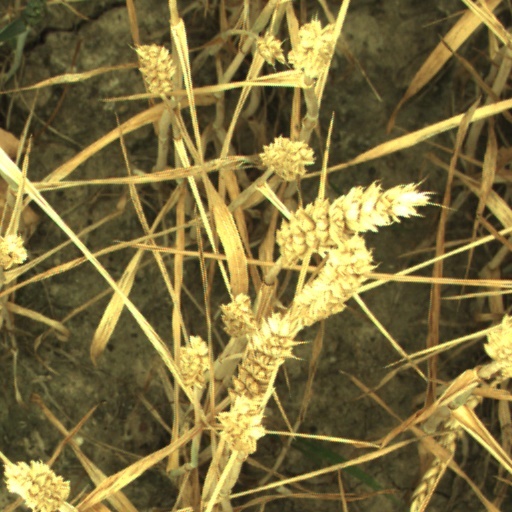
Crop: wheat